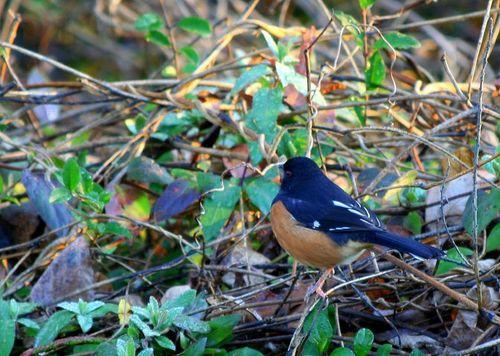
A photo of a eastern towhee